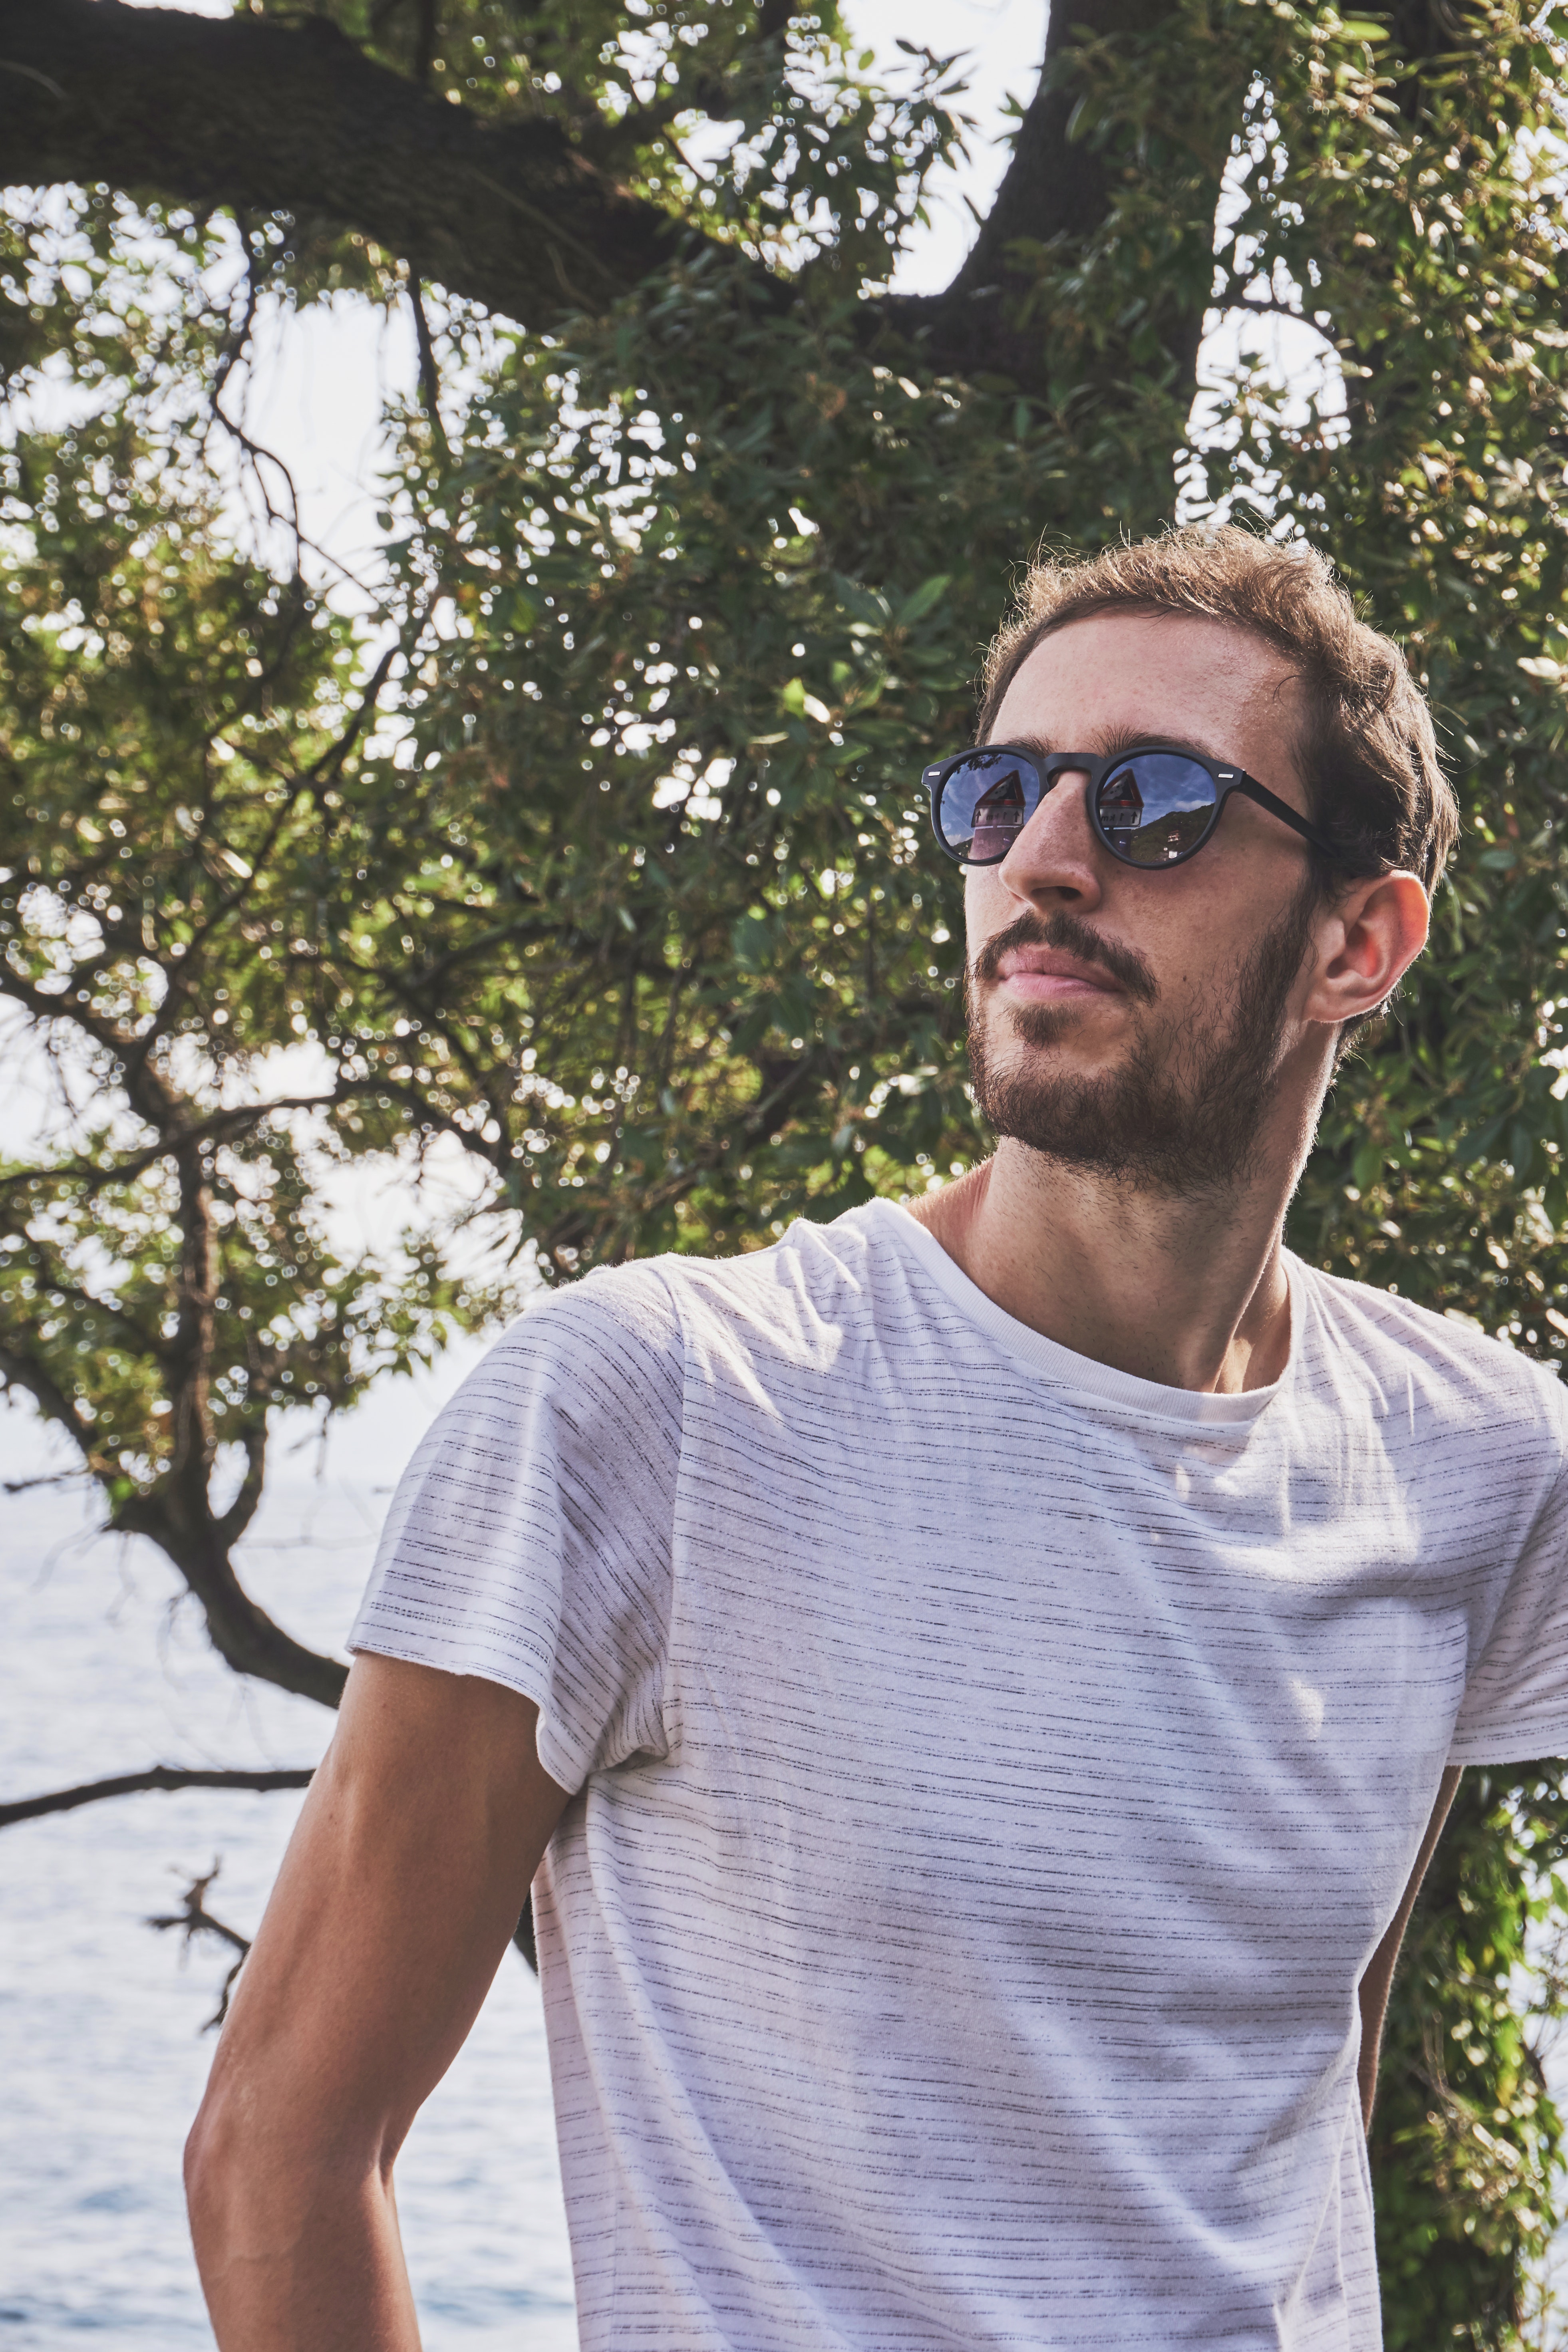
sunglasses, man, glasses, water, tree, eyewear, vision care, vacation, male, fun, facial hair, plant, t shirt, cool, muscle, summer, beard, recreation, smile